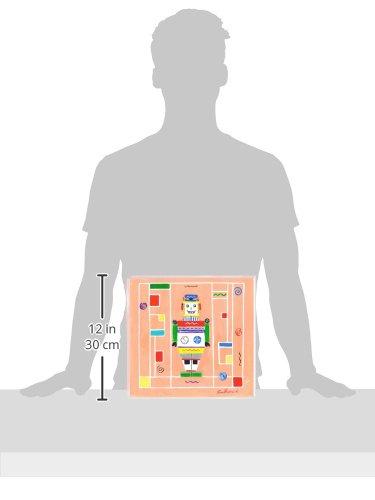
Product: The Kids Room by Stupell Robot on Orange Background Square Wall Plaque
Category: Baby Products | Nursery | Décor | Wall Décor | Wall Plaques
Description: Lithograph Print Mounted on Sturdy 0.5 Inch MDF wood - Hand Finished and Ready to Hang.
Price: $9.16